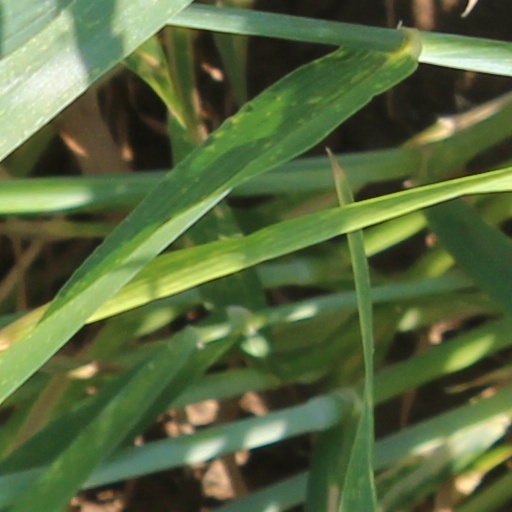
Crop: wheat